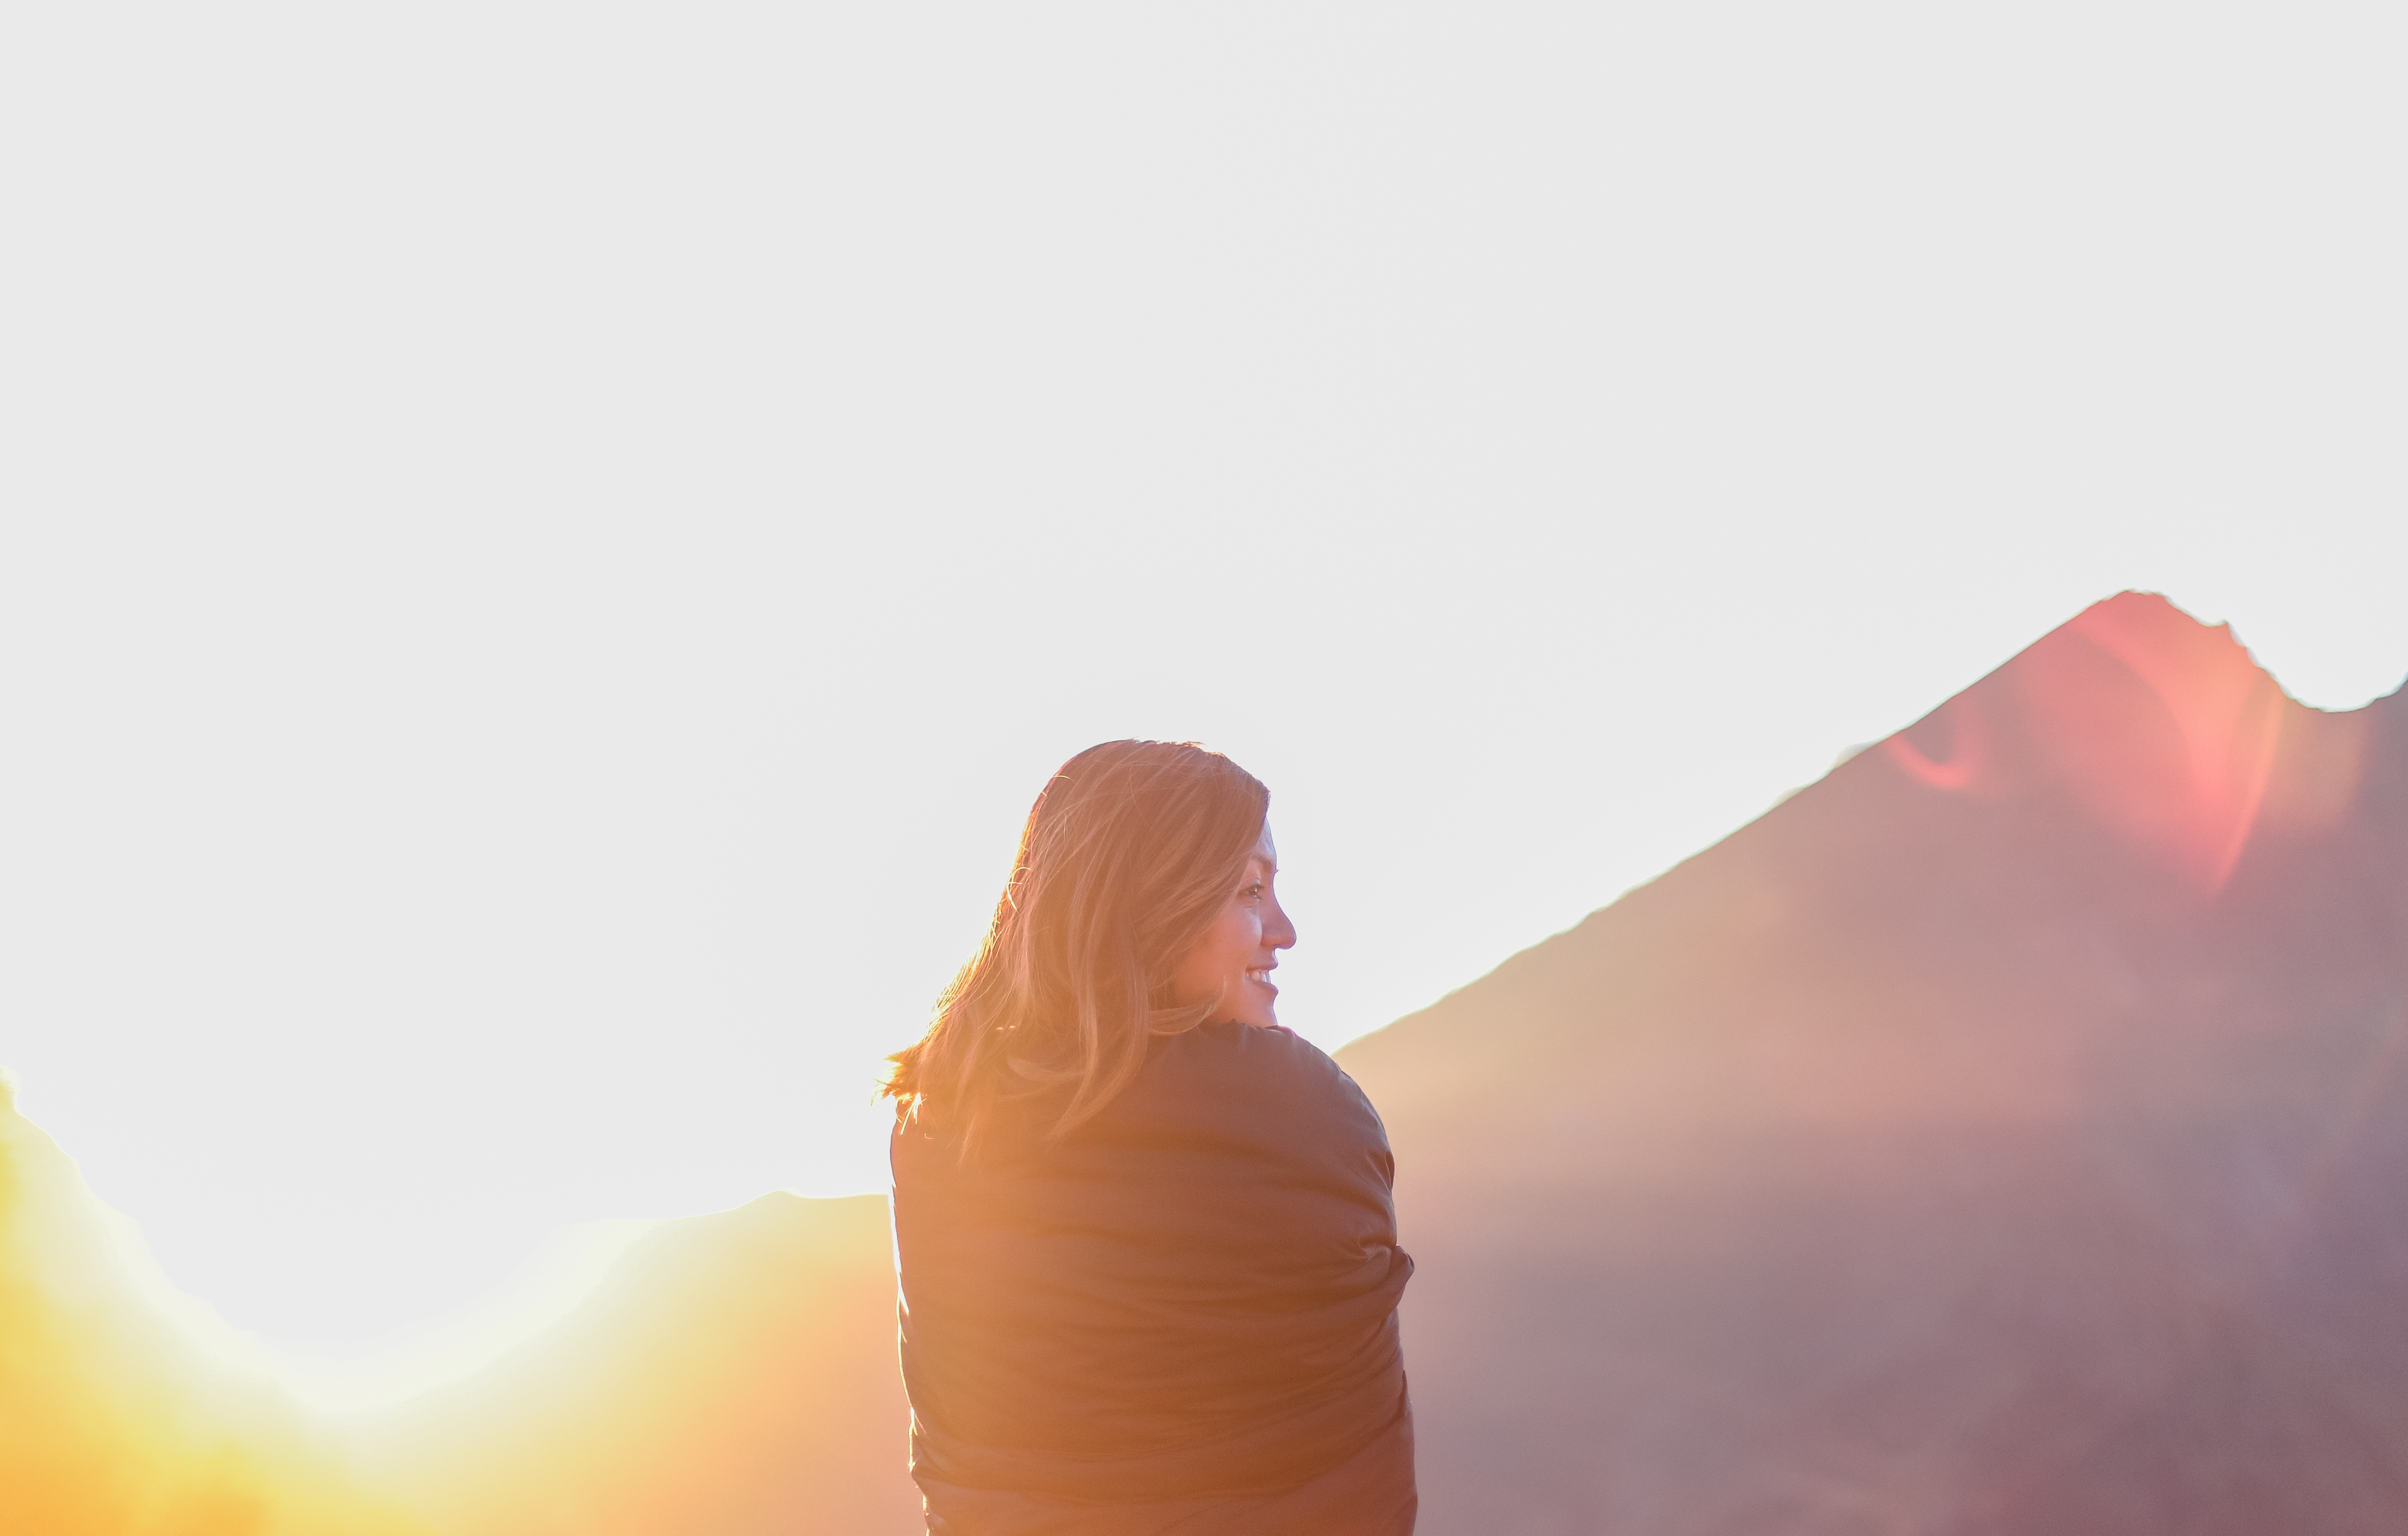
hand, person, mountain, cold, woman, sunrise, sunset, sunlight, morning, love, finger, color, solo, romance, clouds, emotion, interaction, looking away, sense